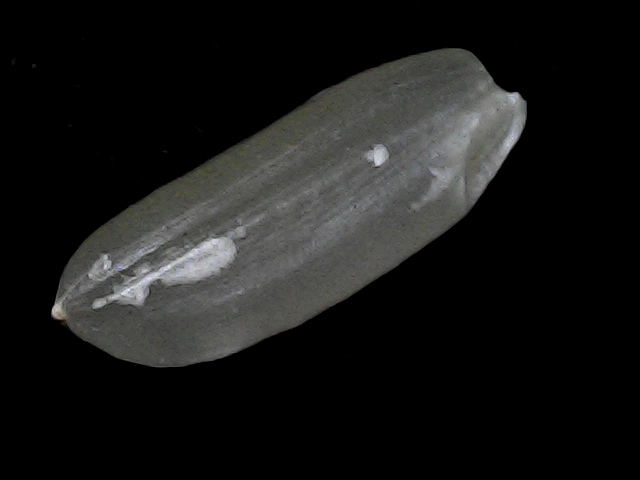
Rice variety: BD56